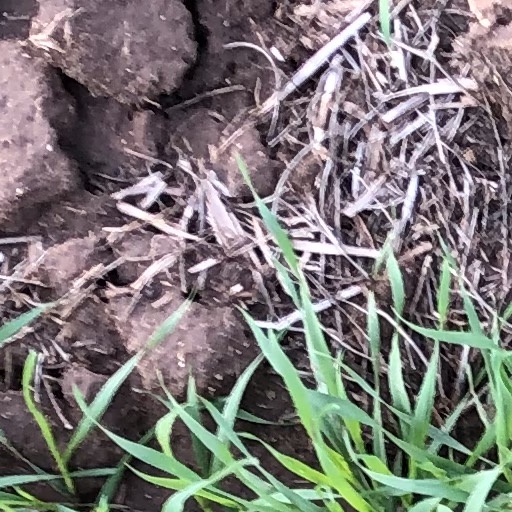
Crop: wheat